Rich Dahm

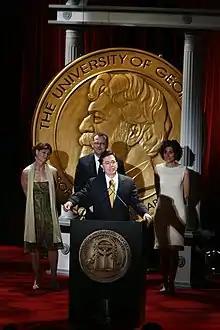
Dahm stands behind Stephen Colbert at the Peabody Awards in 2008

Dahm has won six Emmy Awards: Four in the category of Outstanding Writing for a Variety Series four times for "The Colbert Report" in 2008, 2010, 2013, and 2014, and shared the show's awards for Outstanding Variety Series in 2013 and 2014 as co-executive producer. He was nominated 13 further times for writing for "Colbert" and "Da Ali G Show".